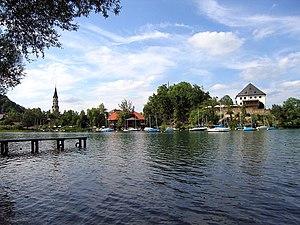
Mattsee est une commune autrichienne du district de Salzbourg-Umgebung dans l'État de Salzbourg.